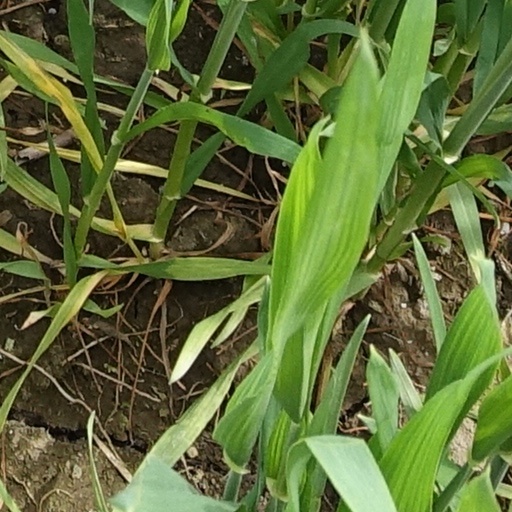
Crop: wheat